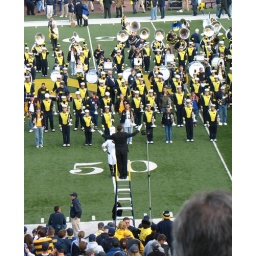
Kev's on the front row in the white shirt and pale blue jeans